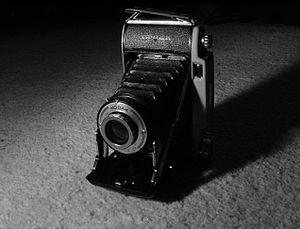
Appareil photo Kodak B11
Kodak est une entreprise américaine ayant fabriqué des produits et fournissant des services dans le domaine de la photographie, du cinéma, de l'informatique, de la radiologie et de l'impression.